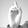
ASL letter: D